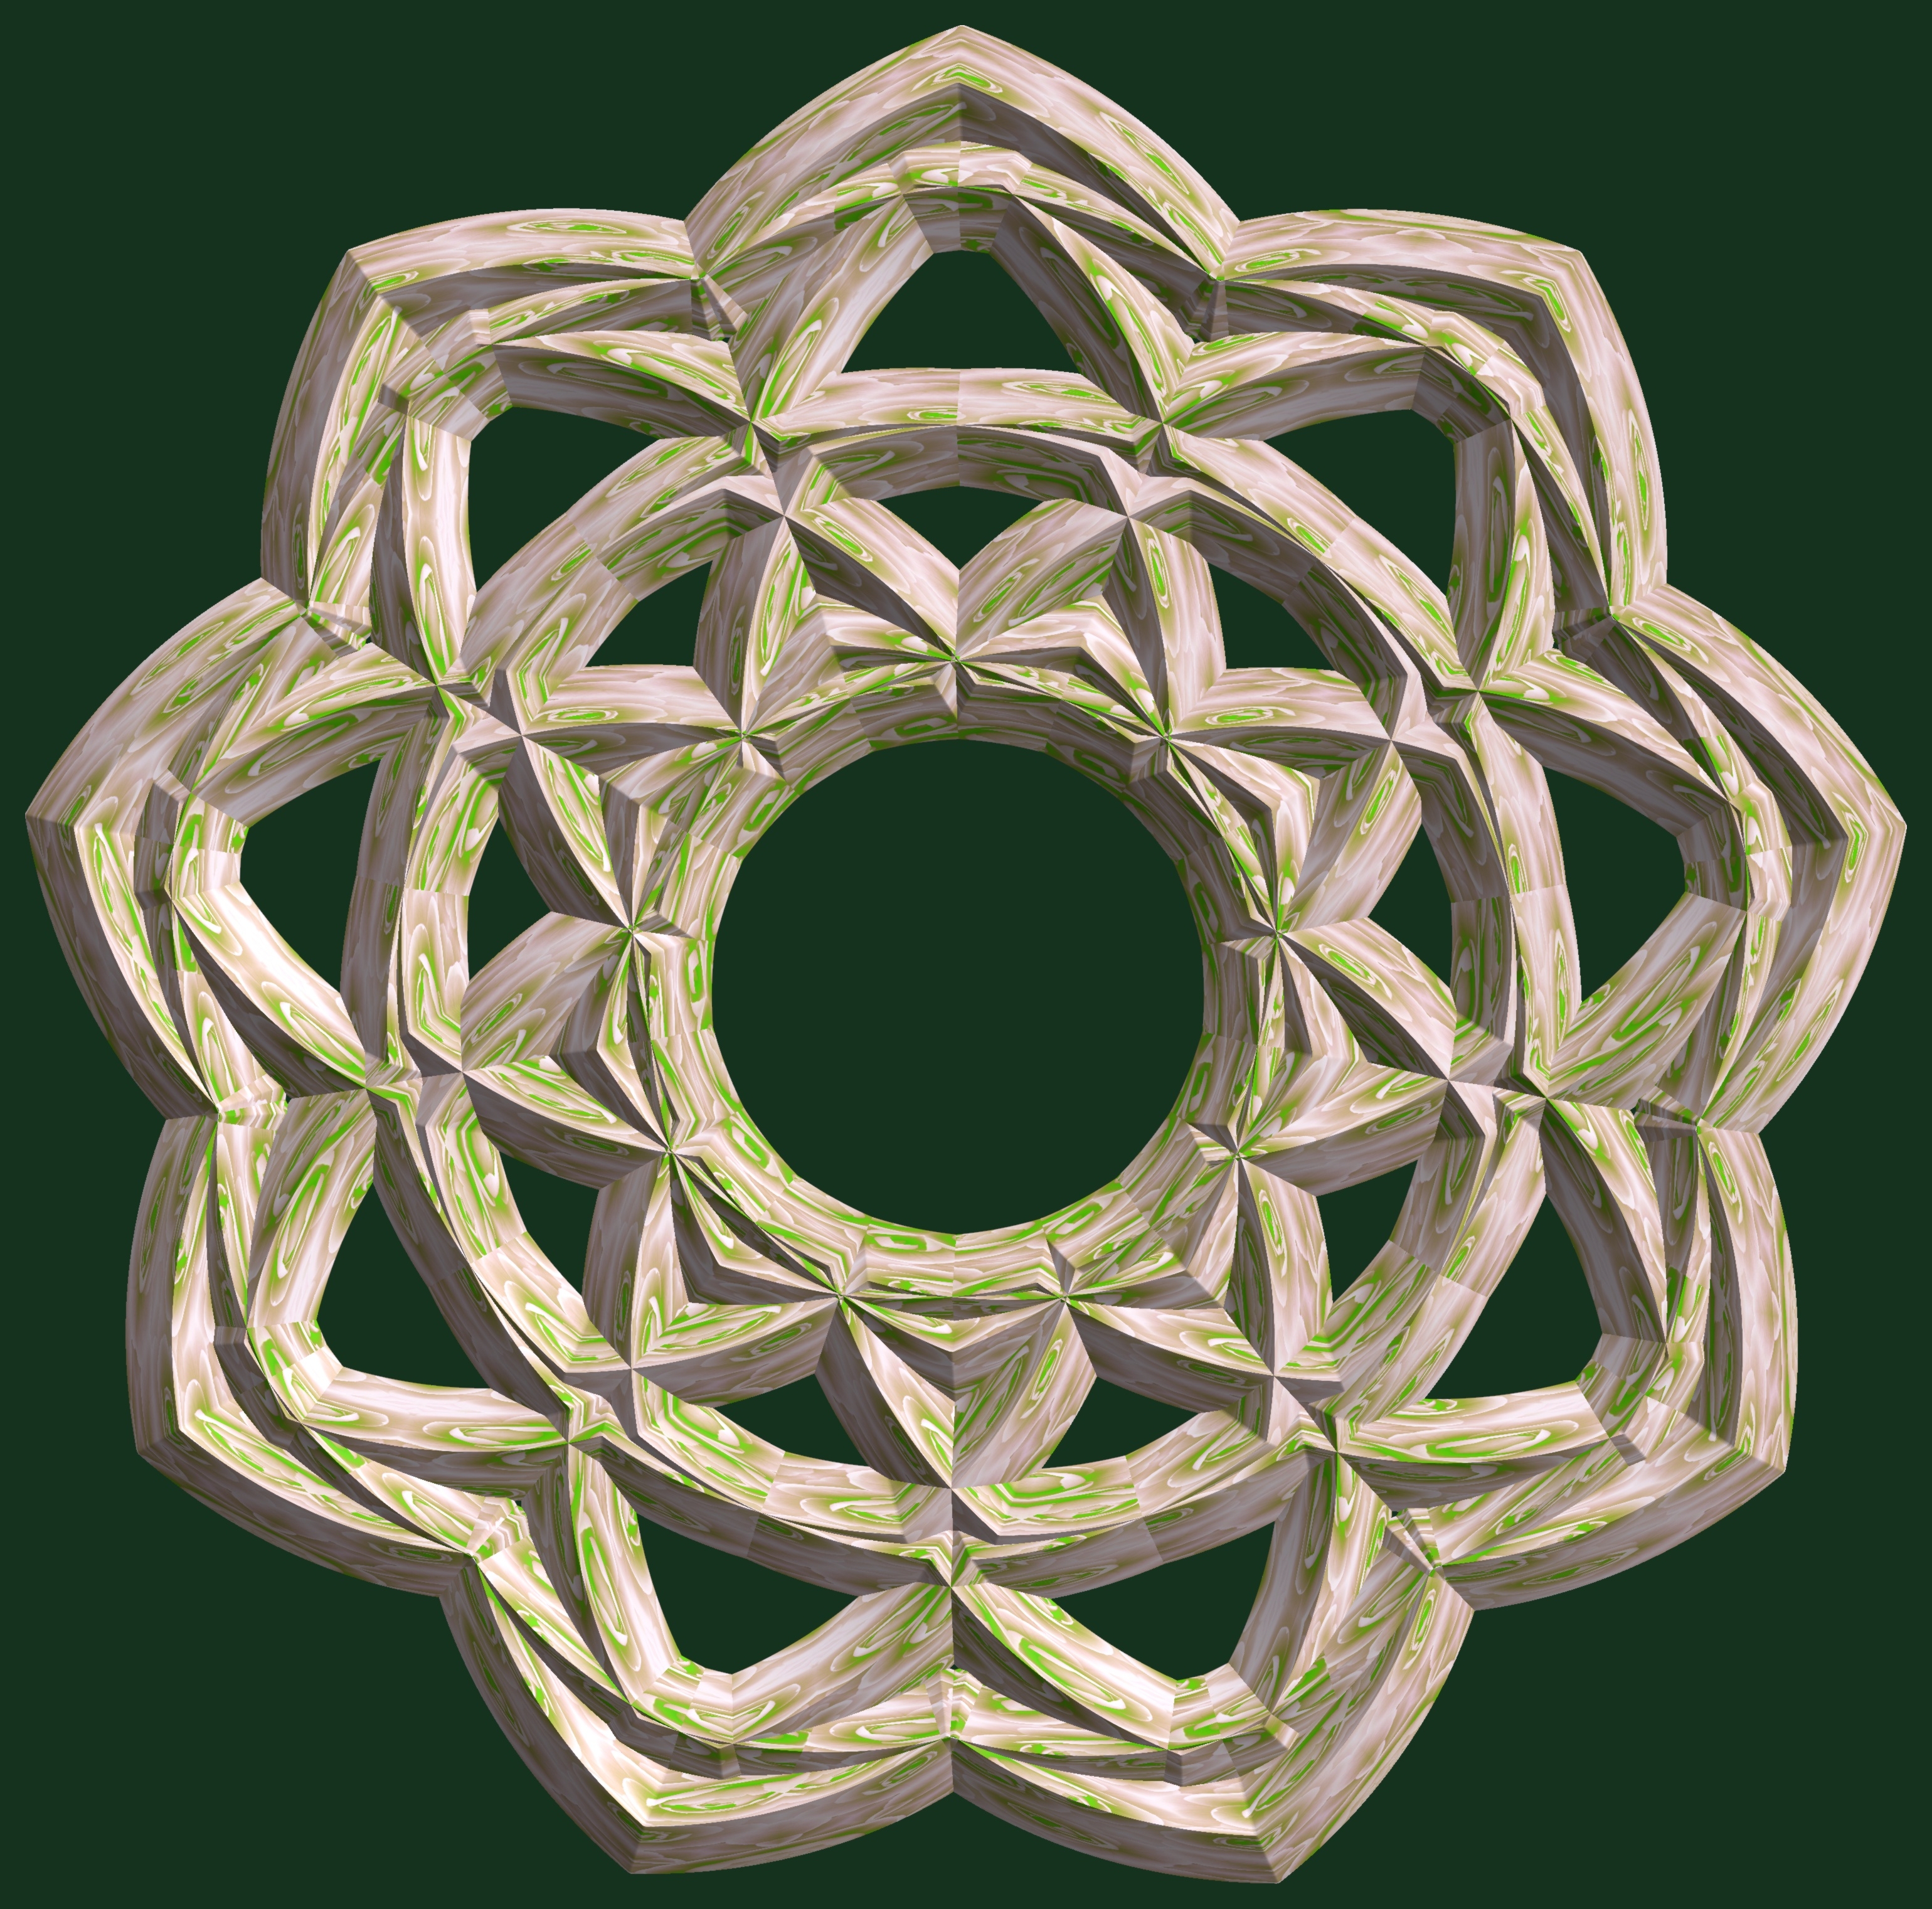
abstract, structure, texture, glass, pattern, green, geometry, lighting, circle, jewellery, sculpture, design, symmetry, light fixture, 3d, graphic, shape, torus, mathematica, cg, parametricplot3d, code, program, algorithm, mapping, geometricsculpture